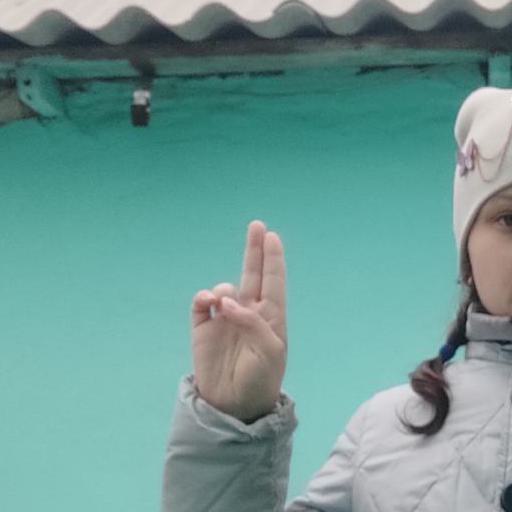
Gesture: two_up